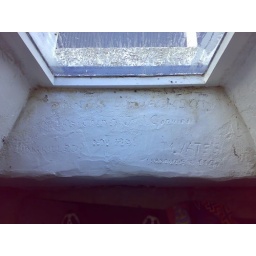
This was hidden under the window seat in the main bedroom of the top cottage